Millbury Street Head Start

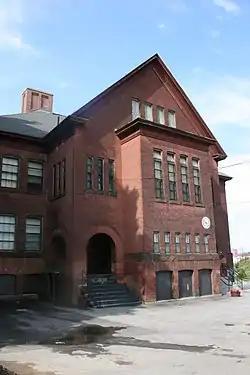

The Millbury Street Head Start is a historic school building at 389 Millbury Street in Worcester, Massachusetts. The building, a Romanesque brick structure built in 1898-99, was originally called Millbury Street Schoolhouse #4 and was later known as the Ward Street School. Designed by J.W. Patston, it was listed on the National Register of Historic Places in 1980. It now houses Head Start programs run under the auspices of the Worcester Public Schools.